KKDV

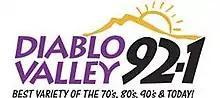
Logo as an adult contemporary station

The station signed on the air on . Its original call sign was KWME. It was owned by Walnut Creek Broadcasters with studios on Mount Diablo Boulevard.